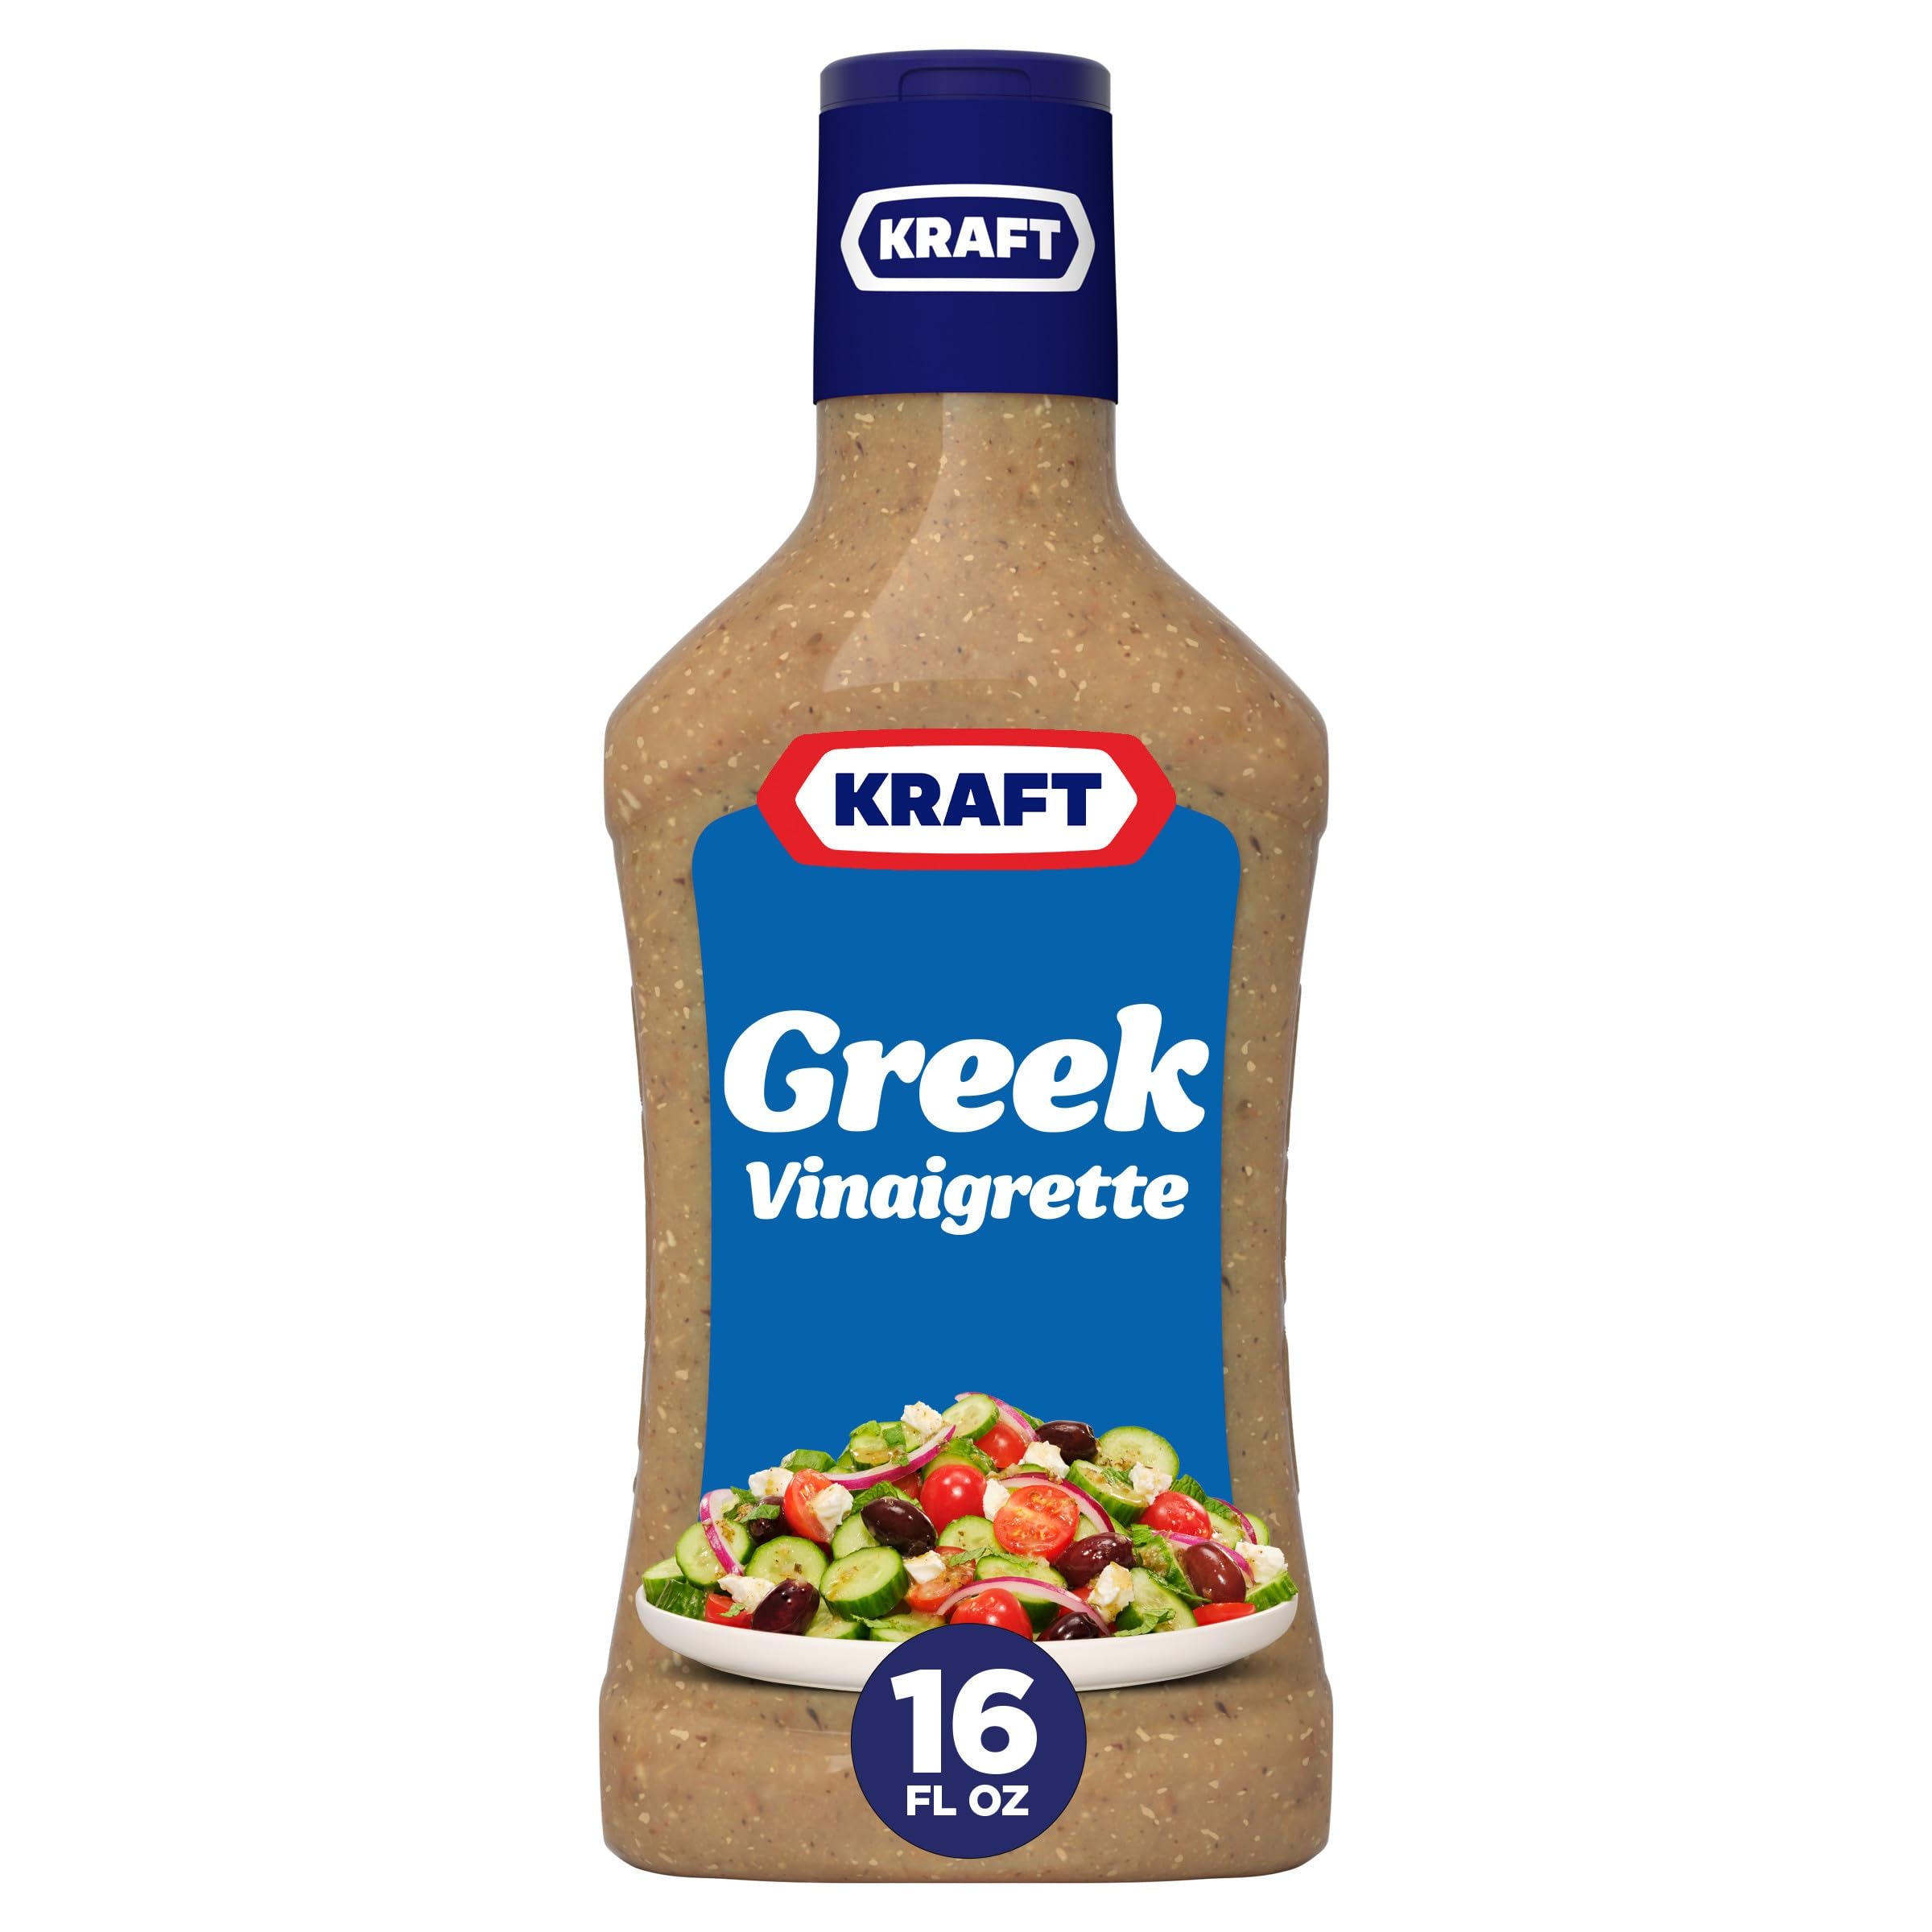
Item Name: Kraft Greek Vinaigrette Dressing, 16 fl oz Bottle
Bullet Point 1: Kraft Greek Dressing offers a delectable taste perfect for salads, marinades, and more
Bullet Point 2: Tangy flavor from red wine vinegar complemented by a savory mix of spices and feta cheese
Bullet Point 3: This Greek Vinaigrette brings a bold, delicious flavor to all your salad greens
Bullet Point 4: Use as an ingredient in a chicken marinade or pour over a Greek salad
Bullet Point 5: No artificial flavors, high fructose corn syrup or artificial colors
Value: 16.0
Unit: oz

Price: 4.62